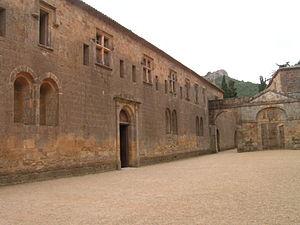
Abbaye de Fontfroide